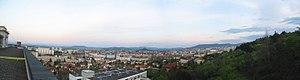
L'Hôpital-sanatorium Sabourin, situé au nord de Clermont-Ferrand est un ensemble de bâtiments hospitaliers dont la structure principale est longue de 96 mètres et haute de 4 étages.